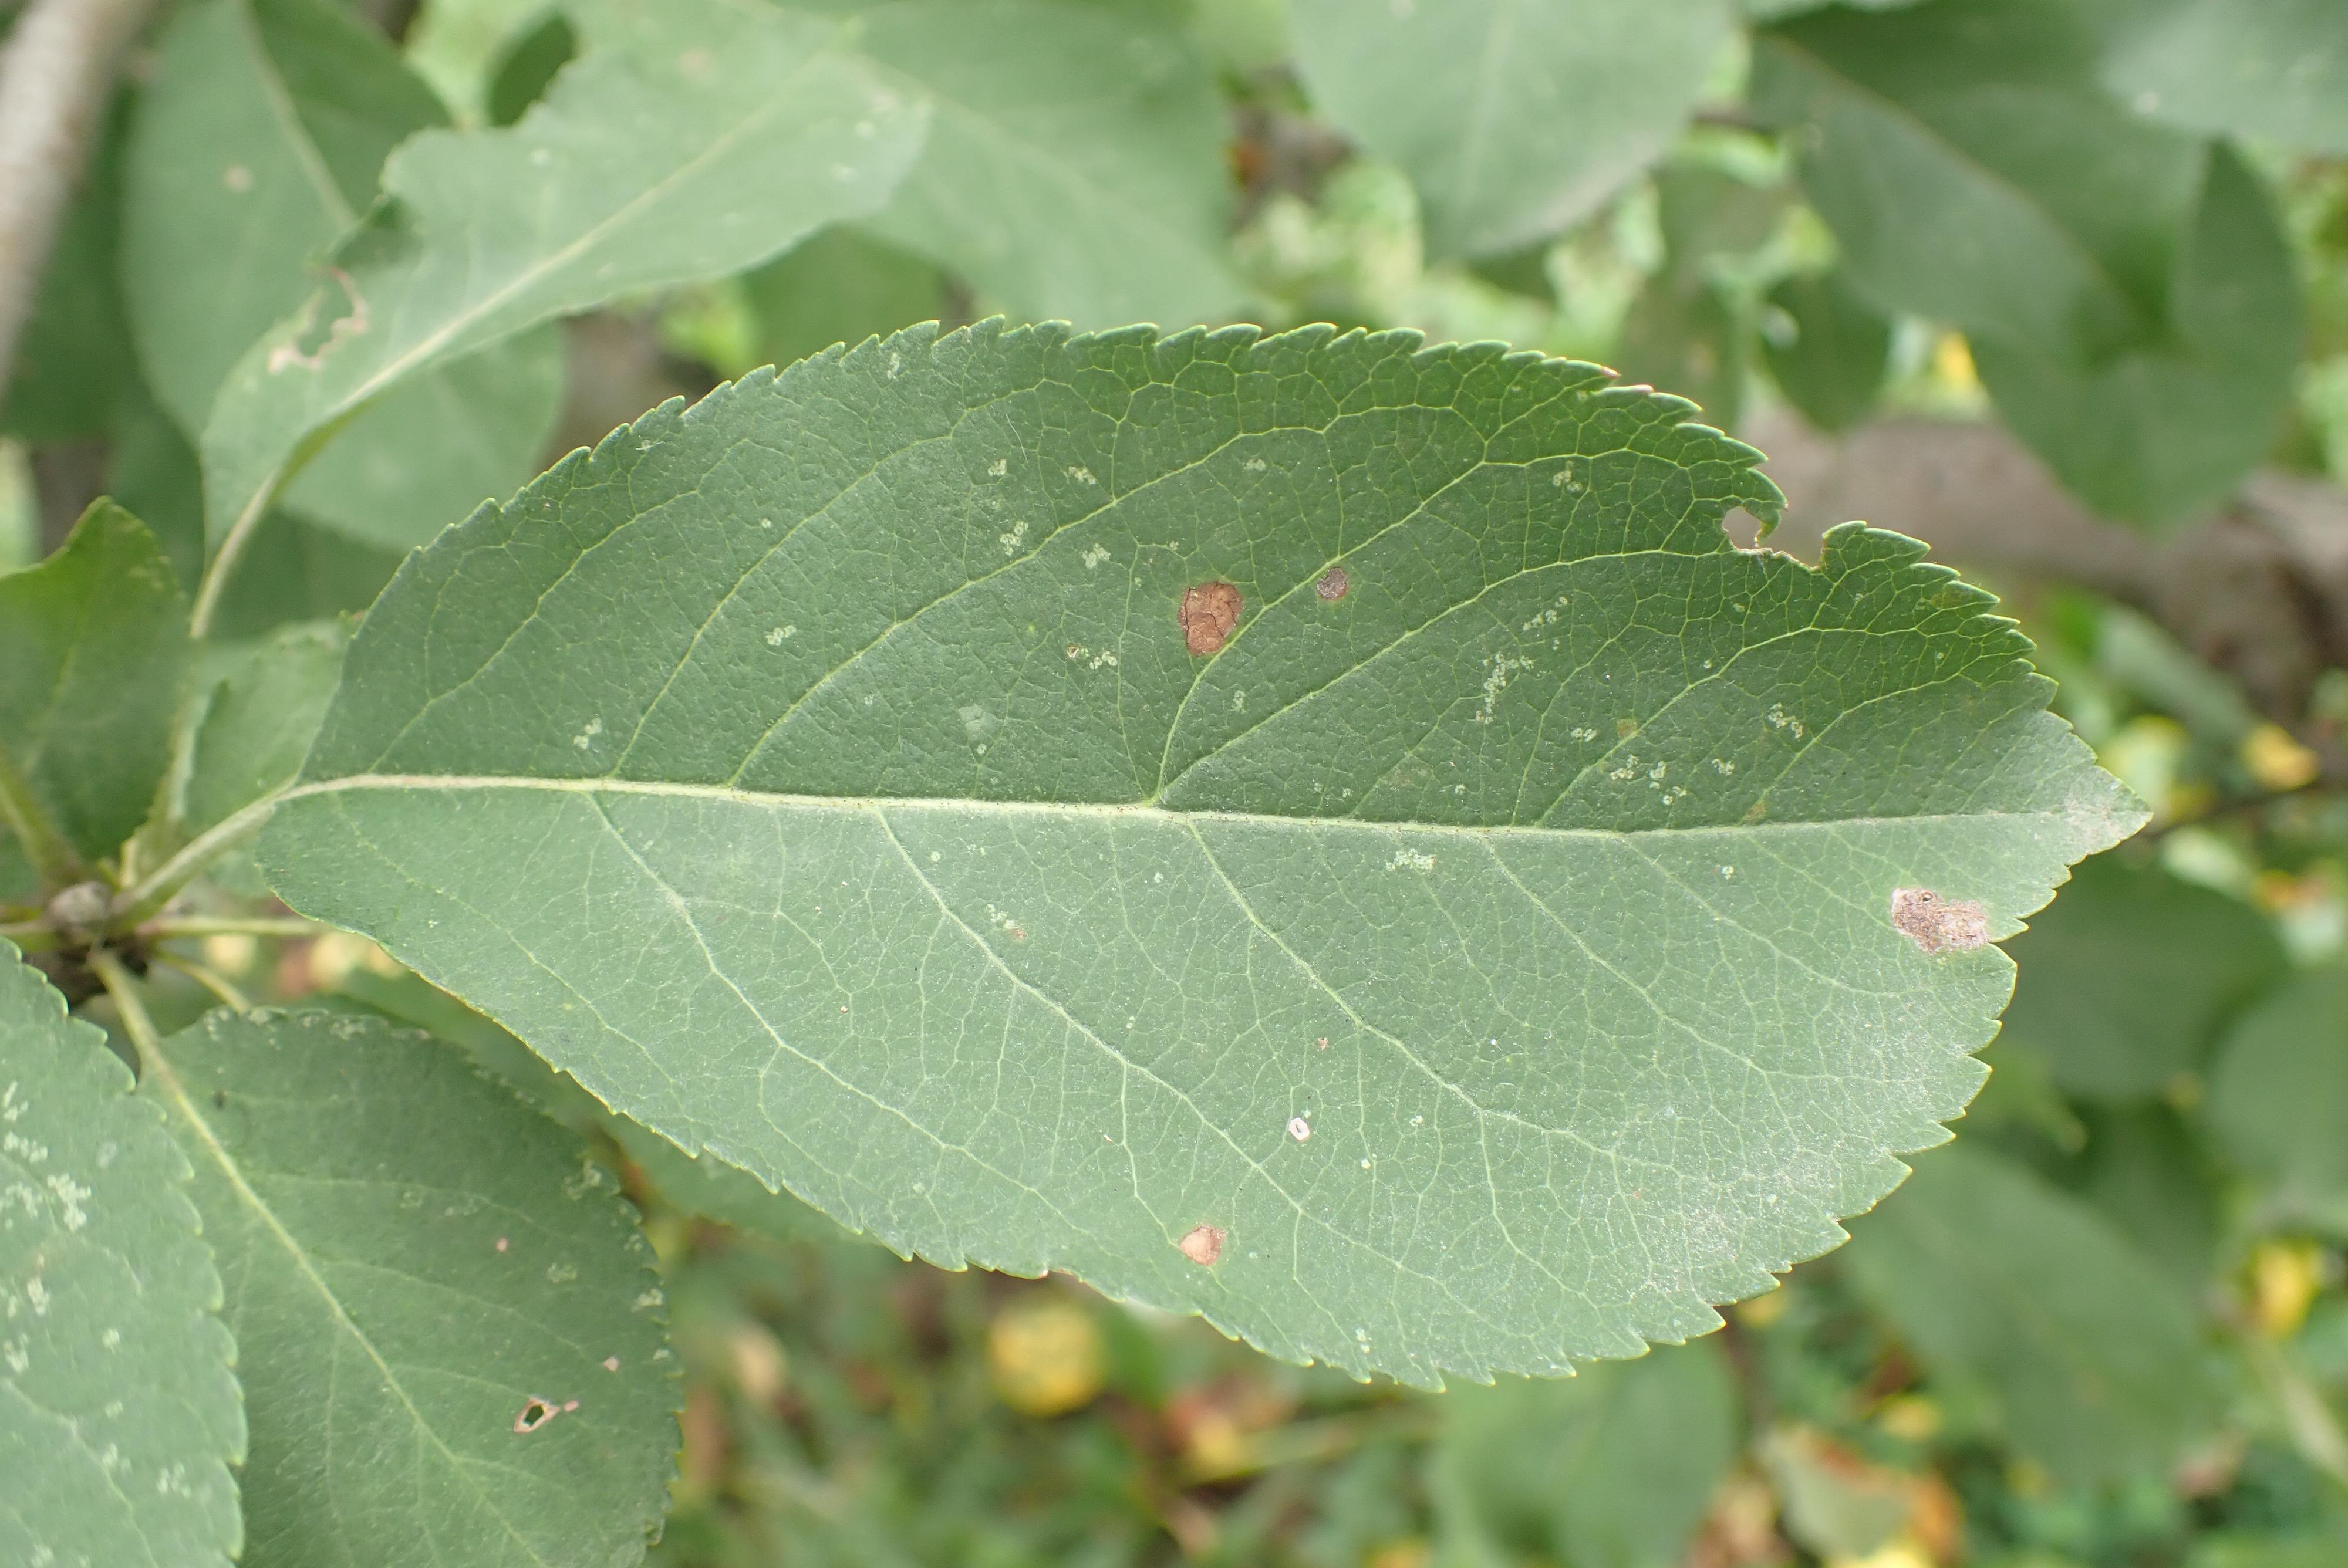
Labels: complex